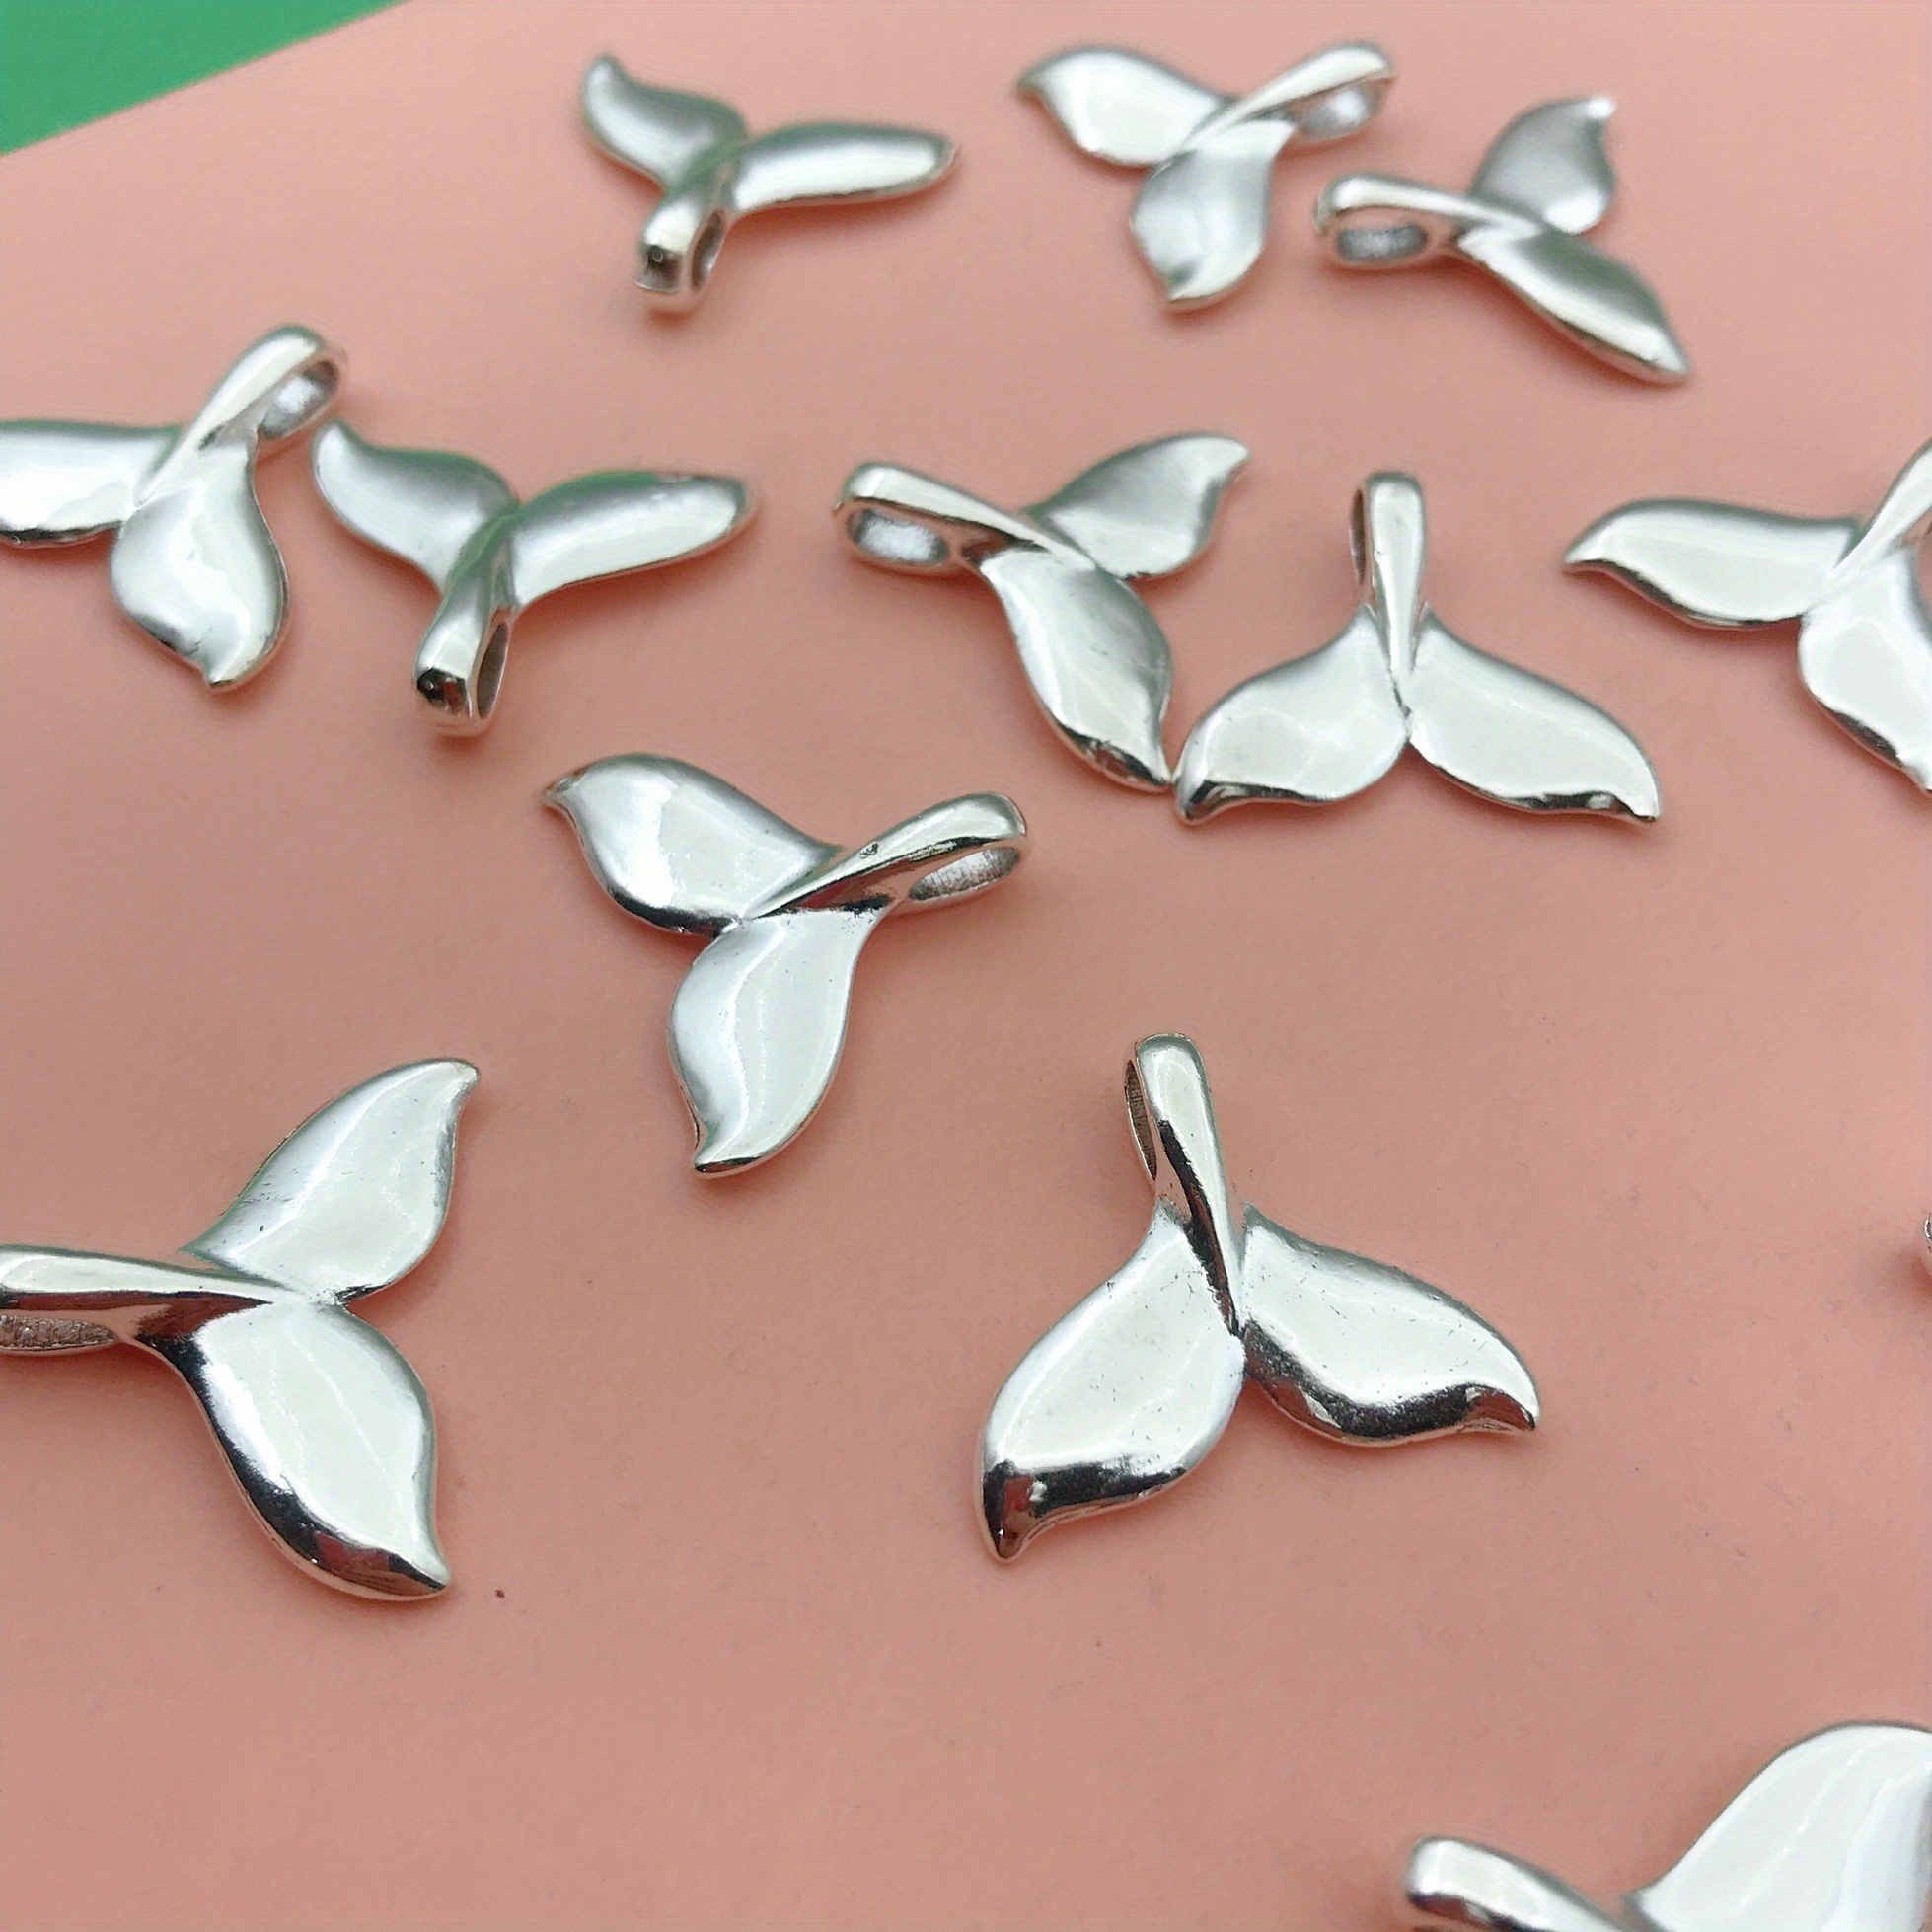
6pcs Fish Tail Pendants Charms DIY Earrings Bracelets Anklets Necklaces
Description: Add a touch of ocean-inspired charm to your DIY projects with these fish tail pendants. Perfect for earrings, bracelets, anklets, necklaces, and clothing accessories. Features: 6 fish tail pendants for various projects Ideal for DIY earrings, bracelets, anklets, and necklaces Can also be used as hanging decorations Ocean-inspired design adds a unique touch Versatile and easy to use for crafting This product may be available in additional colours and sizes. Please contact us and share the product link for further assistance.
Brand: Bling Queen
Category: Arts & Entertainment > Hobbies & Creative Arts > Arts & Crafts > Art & Crafting Tools > Craft Cutting & Embossing Tools > Thread & Yarn Cutters > Pendant Cutters